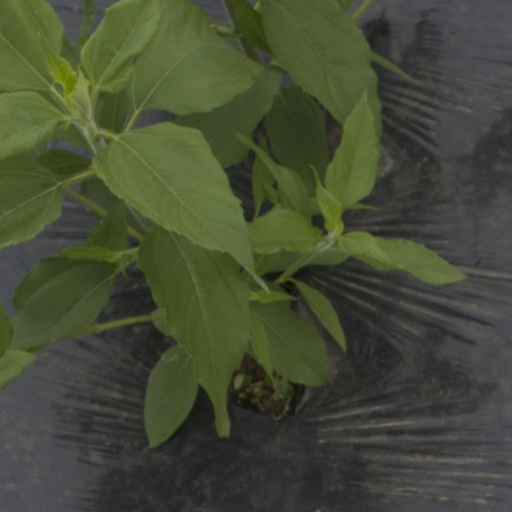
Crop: Jerusalem artichoke